Indoor roller coaster

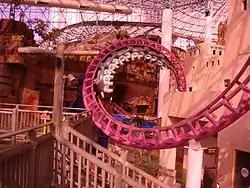
Canyon Blaster inside the Adventuredome indoor theme park in Las Vegas.

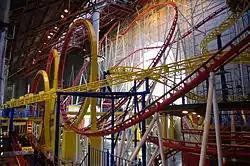
Mindbender and Galaxy Orbiter at Galaxyland in the West Edmonton Mall.

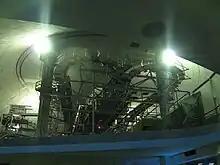
Space Mountain, in the Tomorrowland section of the Magic Kingdom in Walt Disney World, is one of the most well-known enclosed roller coasters. When technical problems occur, work lights turn on, as seen in this photo. During a normal ride cycle, riders are immersed in almost complete darkness.

An indoor roller coaster or enclosed roller coaster is a roller coaster built inside a structure. The structure may be unrelated to the ride, or it may be intended solely or primarily for the ride. Many indoor coasters are custom made and placed in amusement parks or shopping malls. LaMarcus Adna Thompson, who pioneered the construction of the first simple roller coasters, initially built "scenic railway" rides including "indoor tableaux, panoramas, and biblical scenes illumined by car-tripped switches and flood lamps". The first known "completely enclosed roller coaster", called Twister, was built in 1926. Walt Disney World's Space Mountain was one of the first rides considered to be an indoor roller coaster, and was "the first indoor roller coaster where riders were in total darkness for the length of the ride so they couldn't tell where the drops or turns would occur".